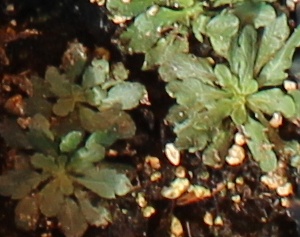
Label: Horseweed